Love and Pain and the Whole Damn Thing

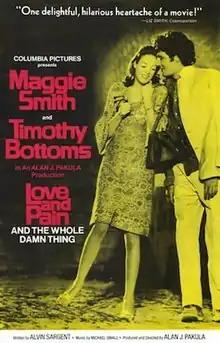

Love and Pain and the Whole Damn Thing is a 1973 American comedy-drama film directed by Alan J. Pakula. It is often categorized as a drama, but contains many comic elements. Maggie Smith and Timothy Bottoms star.